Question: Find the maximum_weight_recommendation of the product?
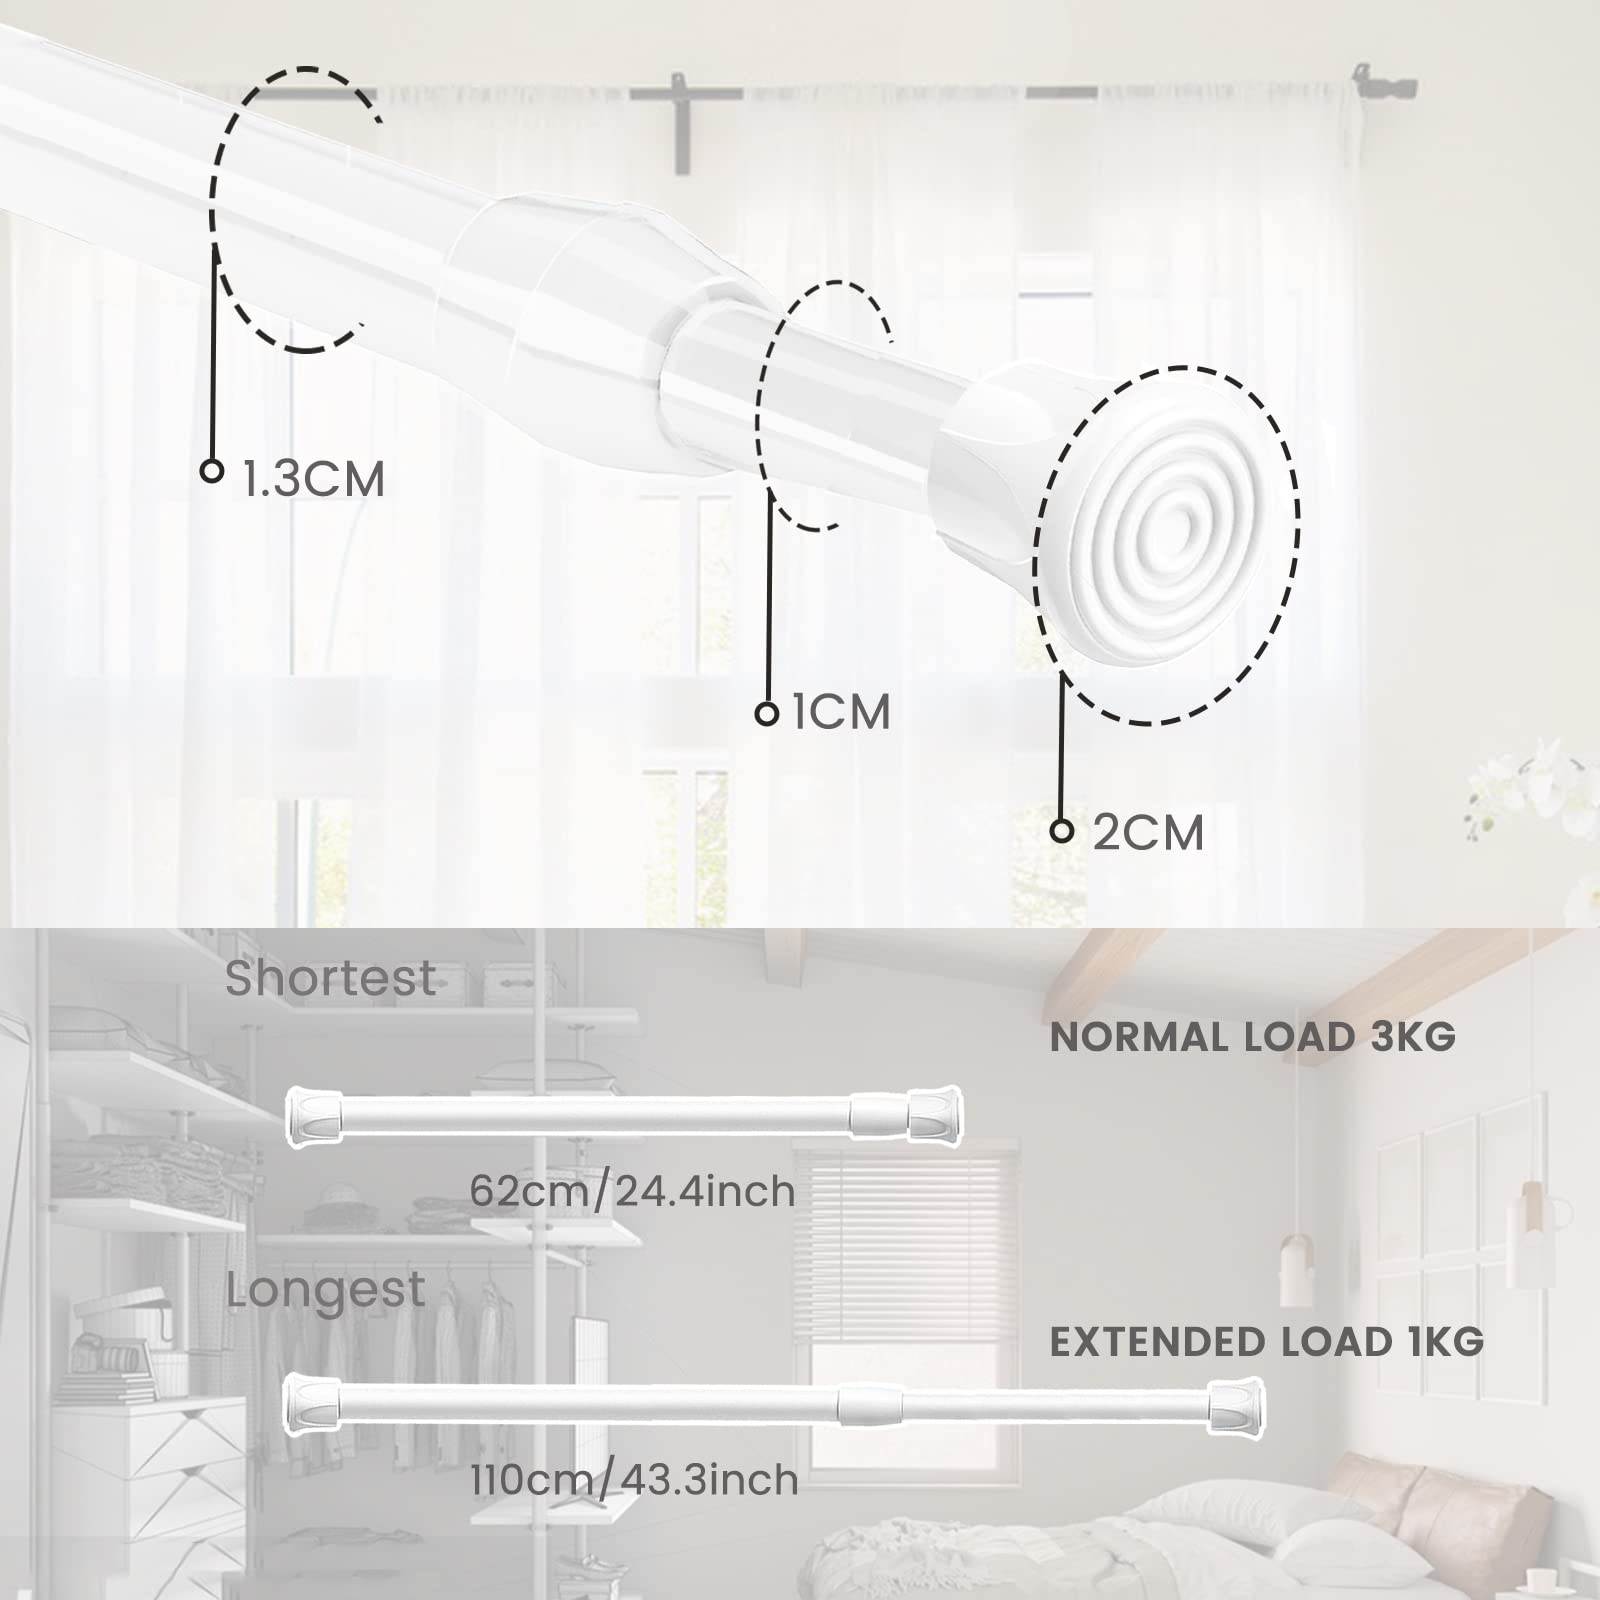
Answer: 3 kilogram